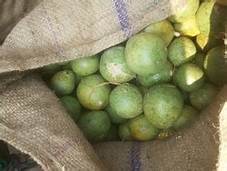
Label: others